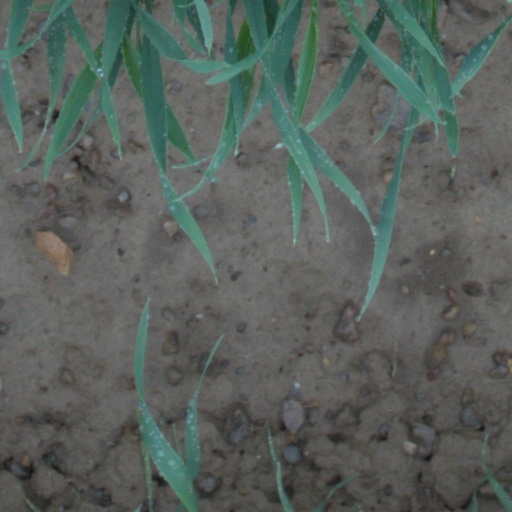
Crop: wheat